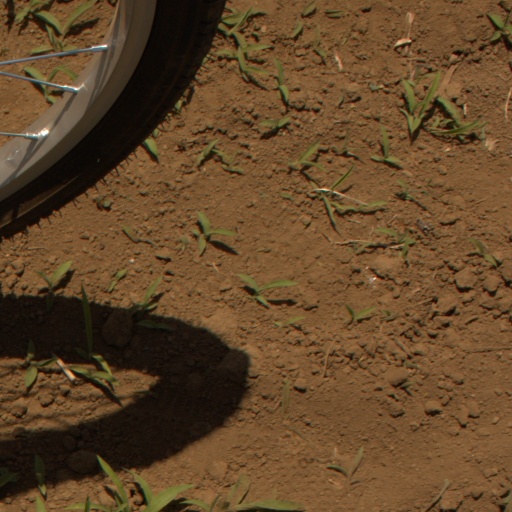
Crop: Jerusalem artichoke